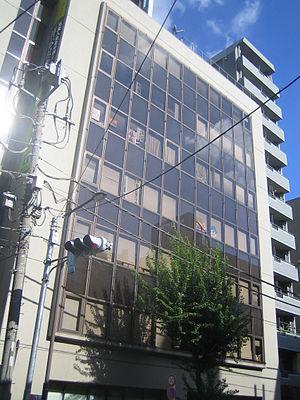
Shōdensha est une maison d'édition japonaise créée en novembre 1970.